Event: Nepal Earthquake
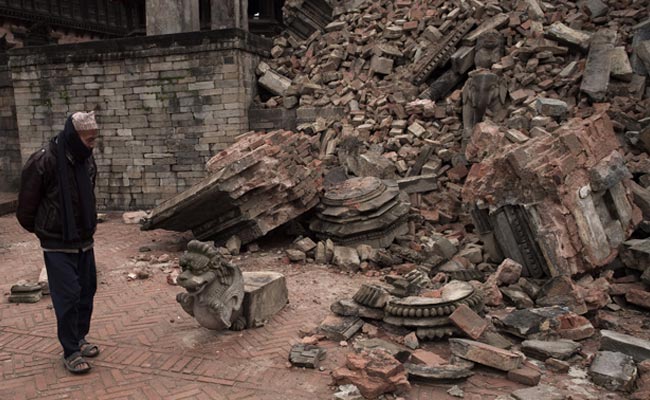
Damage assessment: damage